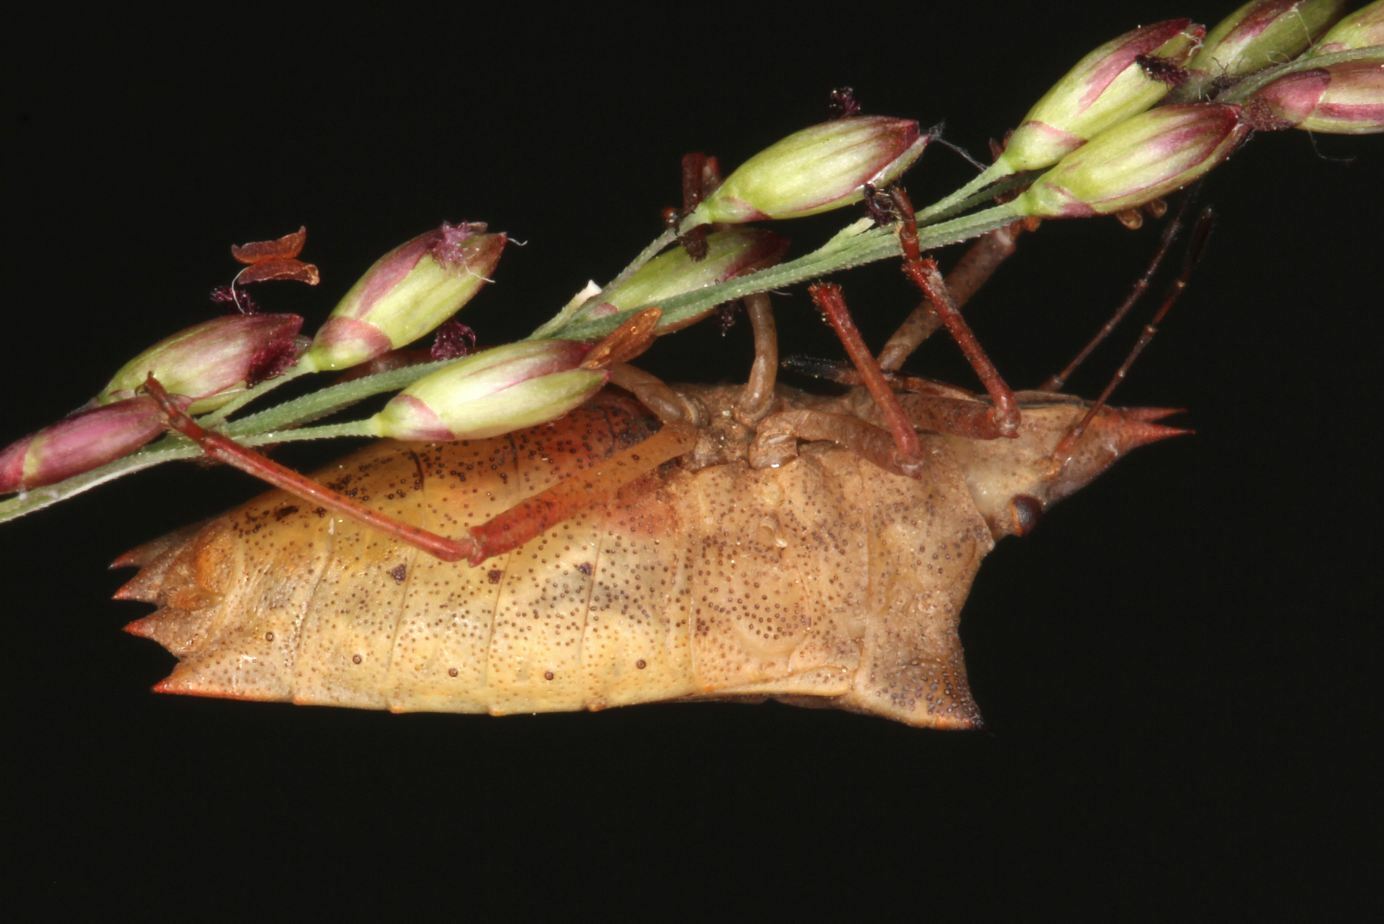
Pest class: stink_bug